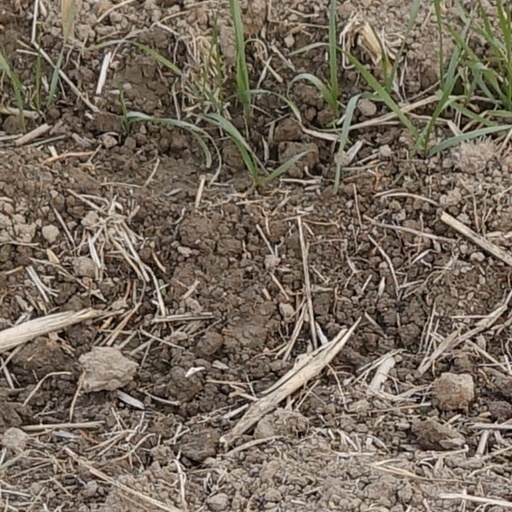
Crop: wheat